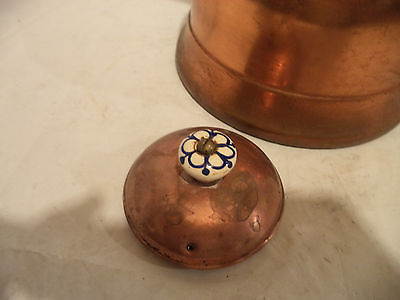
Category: kettle